1972 Wings Tour Bus

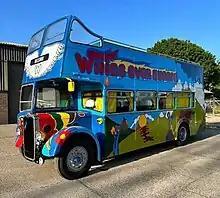
The Wings 1972 Tour Bus after its restoration 2022

The double-decker bus has a Bristol Commercial Vehicles KSW5G chassis, with a body from Eastern Coach Works. It was built in 1953, originally had a closed upper deck and DVLA records show that it was first registered with Essex County Council in Chelmsford in November 1953. It was first used in Essex in the 1950s–60s for local bus routes.